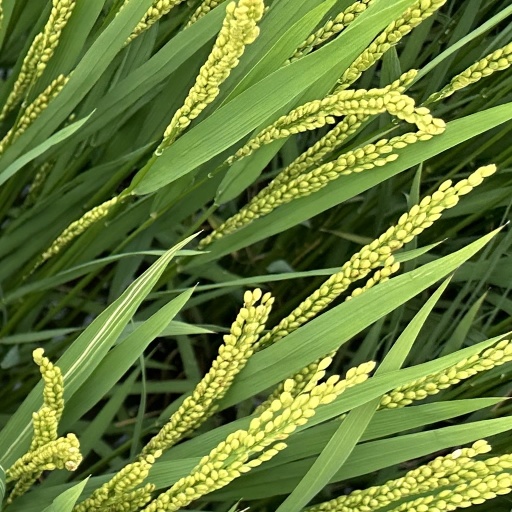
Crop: rice